Fengfu railway station

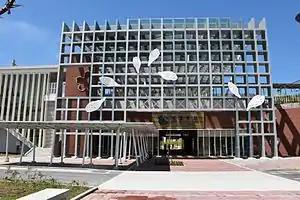

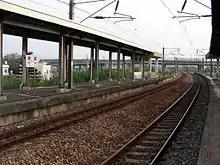
Fengfu station platform

Fengfu is a railway station of Taiwan Railways Administration Taichung line located in Houlong Township, Miaoli County, Taiwan. Transfers to THSR Miaoli Station can be made at this station.